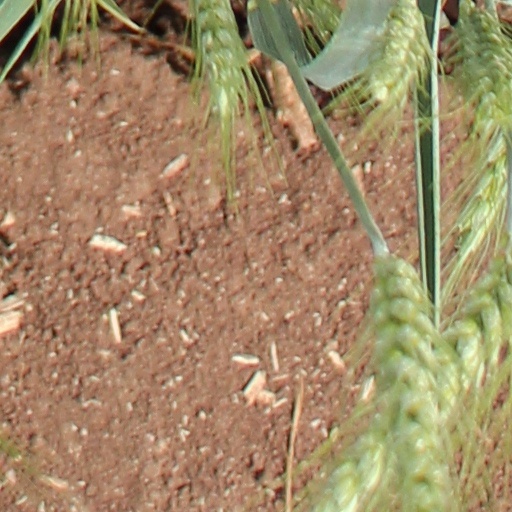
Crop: wheat